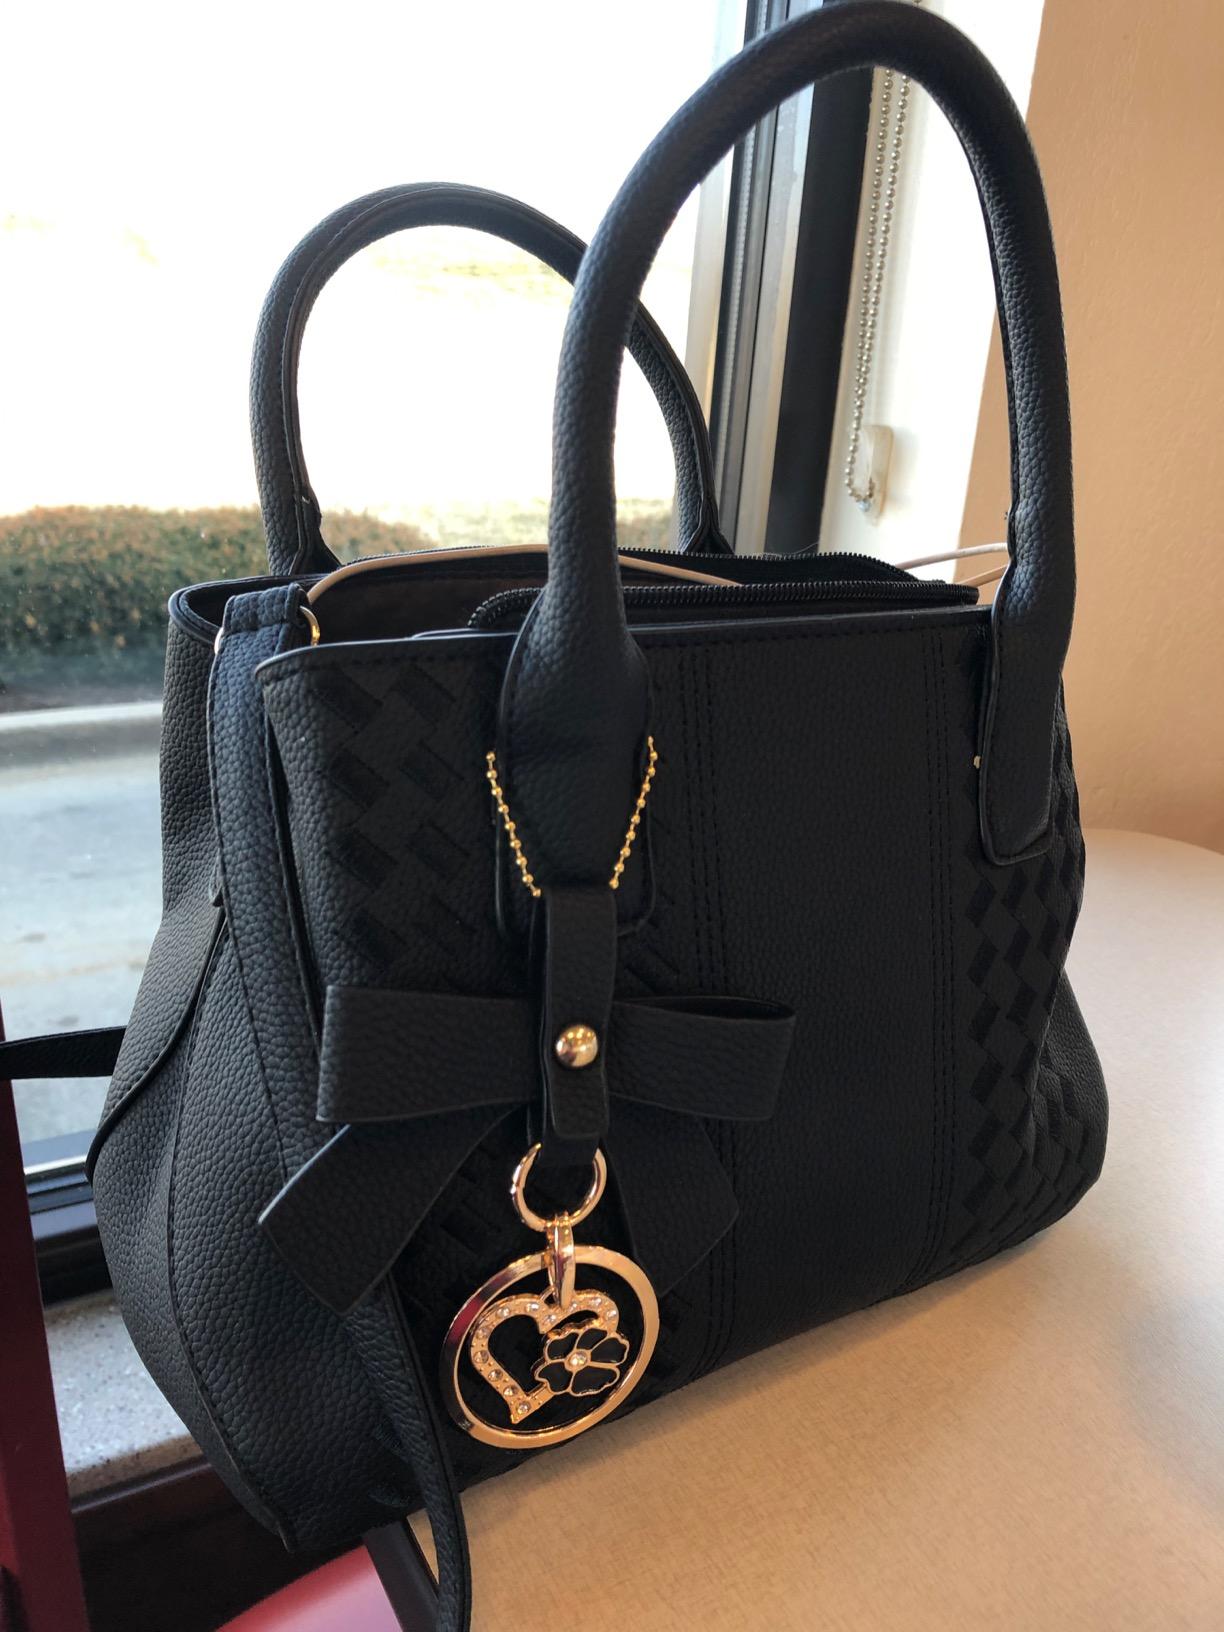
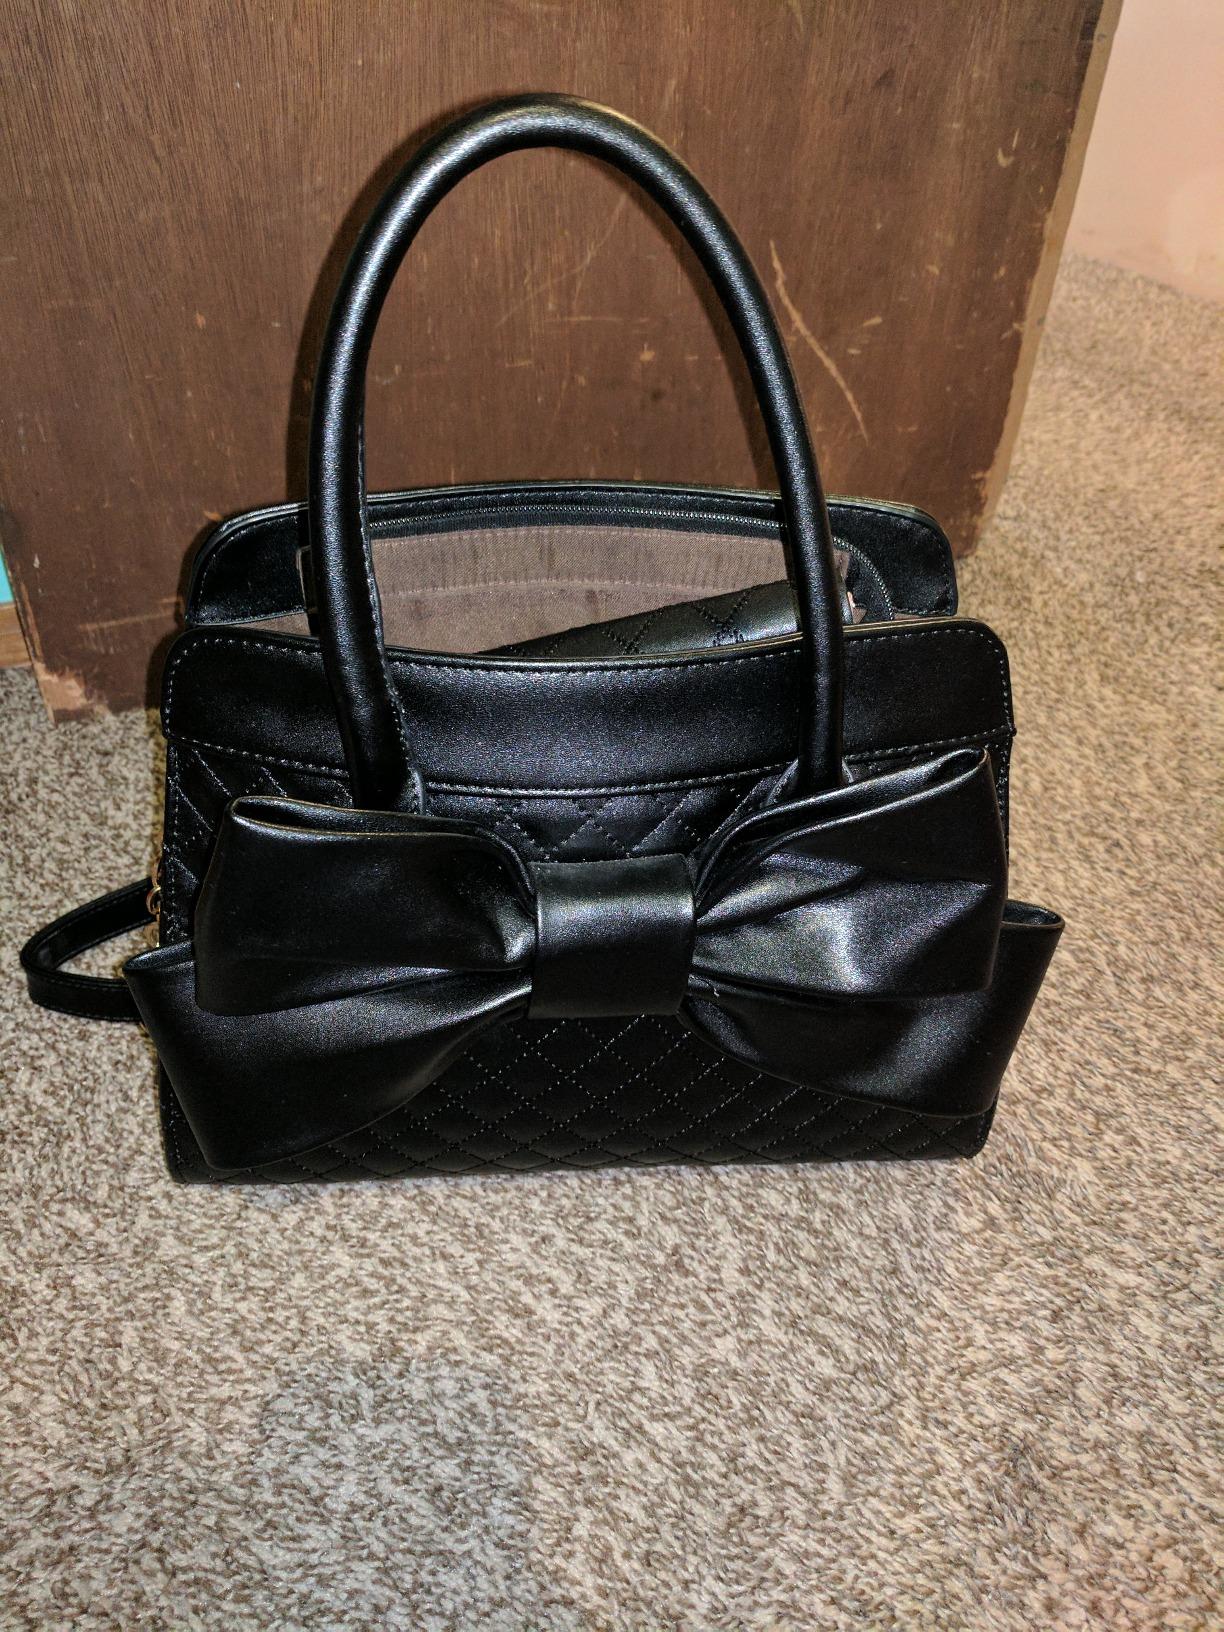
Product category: accessories_handbag
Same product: no